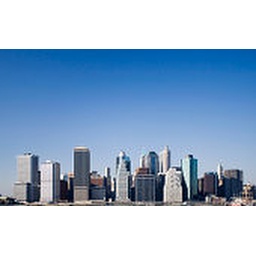
Manhattan New York City skyline against a clear blue sky. January, 2006.